Non-scheduled airline

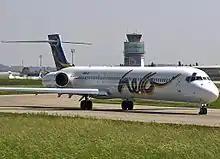
MD-90 of defunct "Hello AG", a non-scheduled Swiss airline.

A non-scheduled airline is a company that offers unscheduled air transport services of passengers or goods at an hourly or per mile / kilometer charge for chartering the entire aircraft along with crew. A non-scheduled airline may hold domestic or international licences, or both, and operates under the regulations prescribed by its national civil aviation authority.